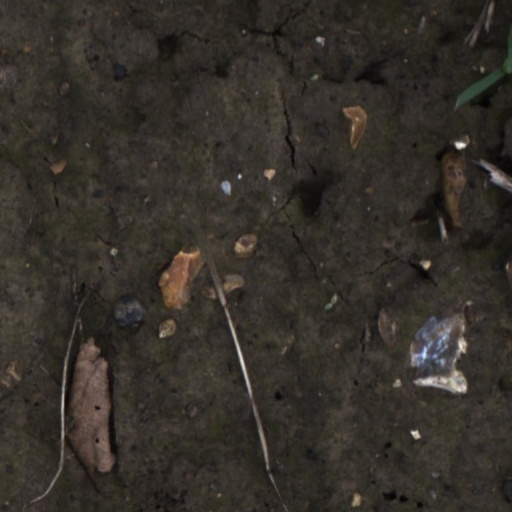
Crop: wheat